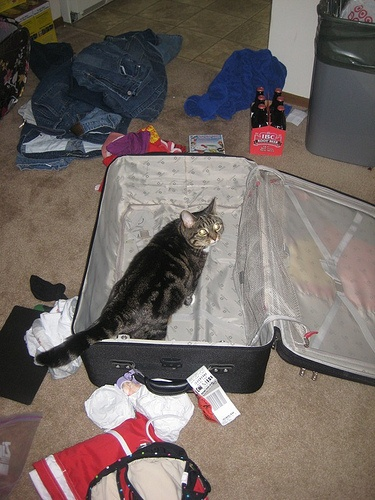
A cat sitting in a piece of luggage on the floor.
A cat is sitting in the empty suitcase
A very cute cat sitting in a suit case.
A cat sitting inside of a bag of luggage.
A cat in an empty suitcase and a bunch of clothes around it.